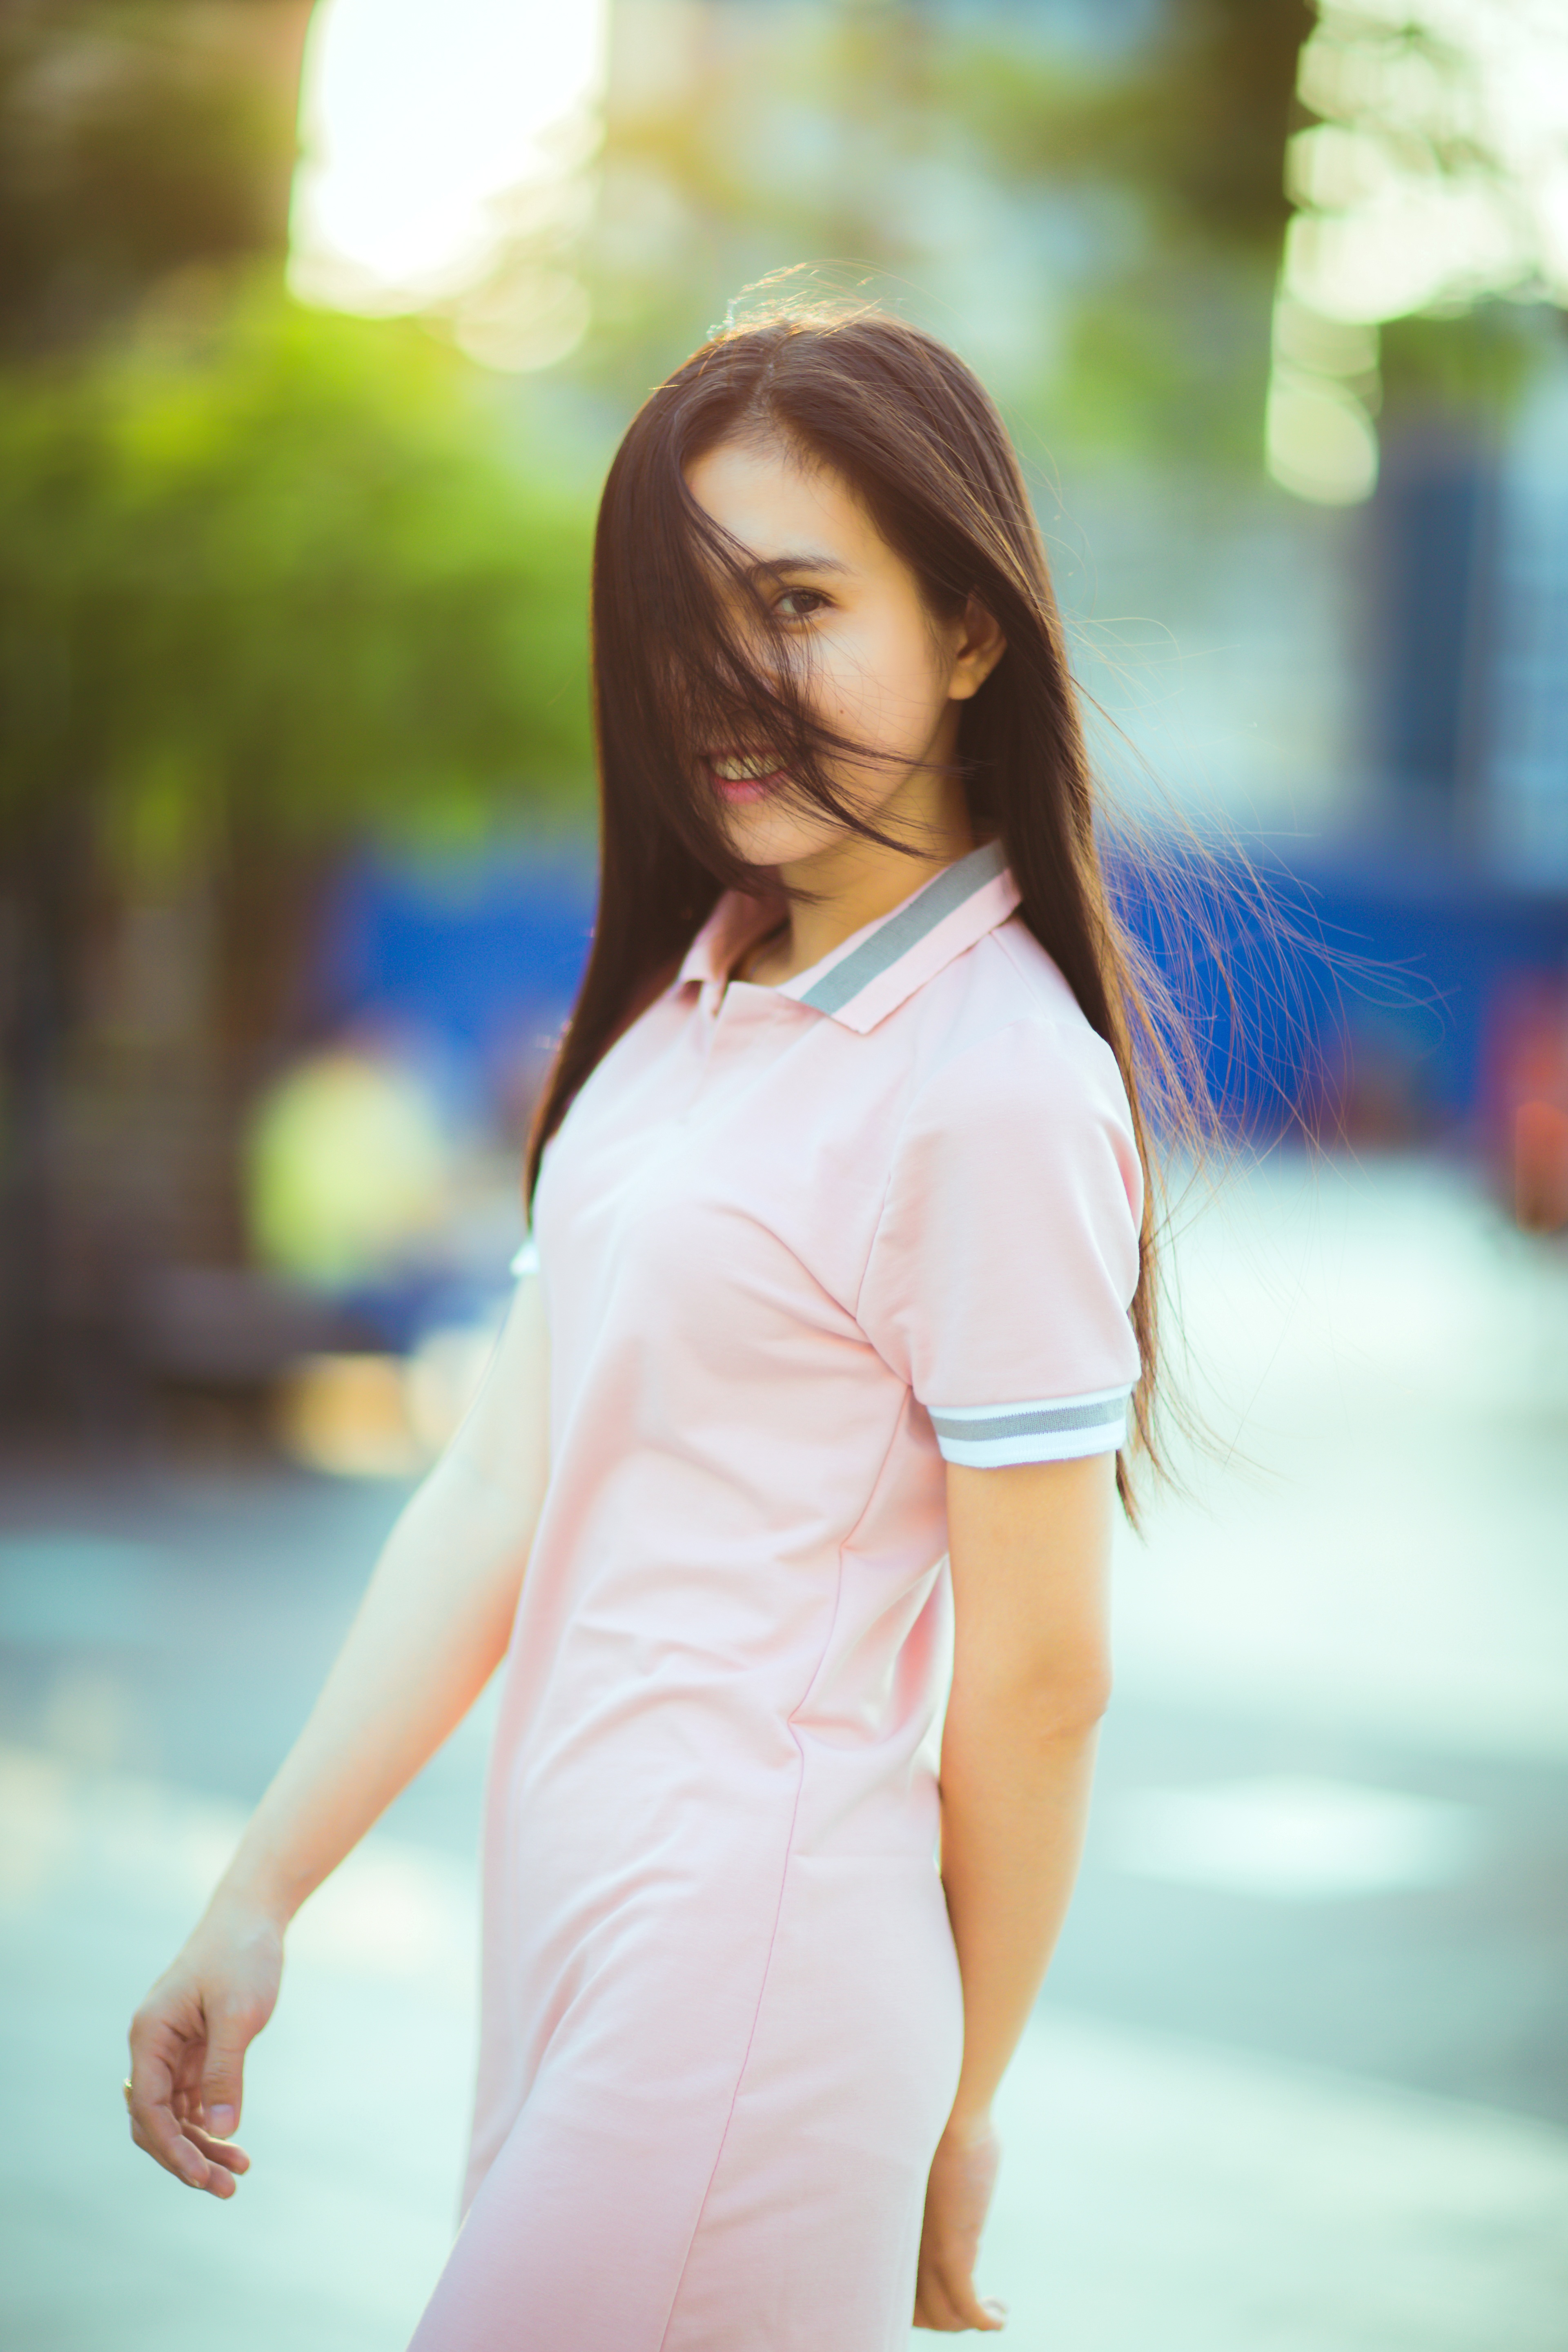
nature, girl, hair, sunset, photography, summer, female, portrait, model, spring, fashion, hairstyle, long hair, outdoors, dress, beauty, royalty free, photo shoot, brown hair, portrait photography, supermodel